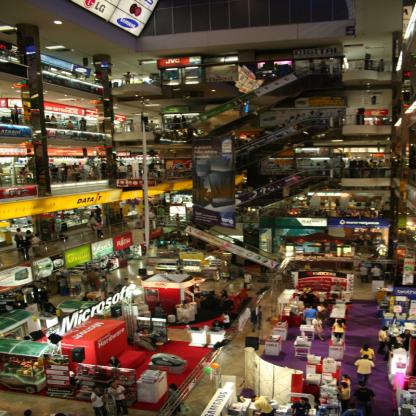
Scene: Indoor